Luke Davies-Uniacke

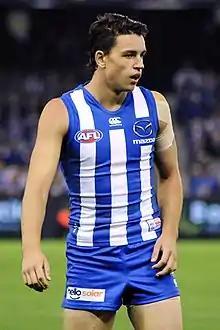
Davies-Uniacke playing for North Melbourne in 2018

Luke Davies-Uniacke (born 8 June 1999) is a professional Australian rules footballer playing for the North Melbourne Football Club in the Australian Football League (AFL). Davies-Uniacke won the Syd Barker Medal in 2024.